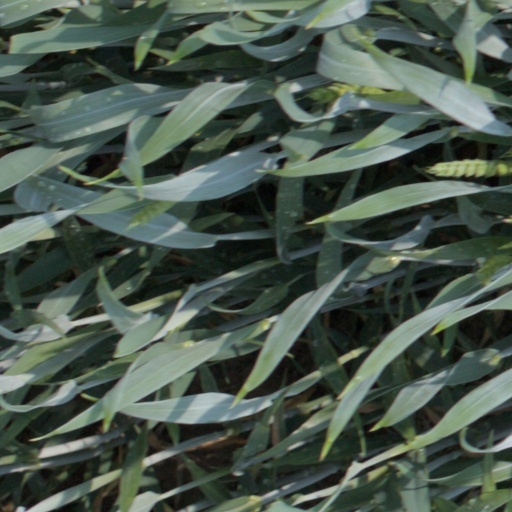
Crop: wheat